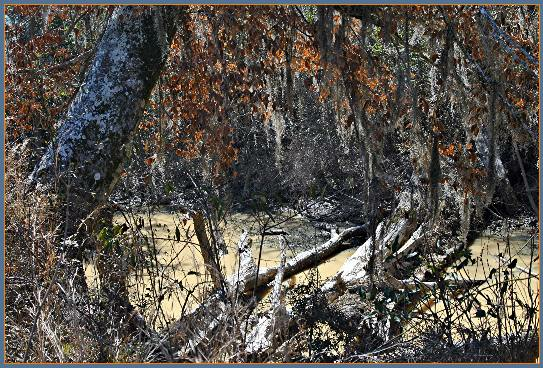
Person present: No